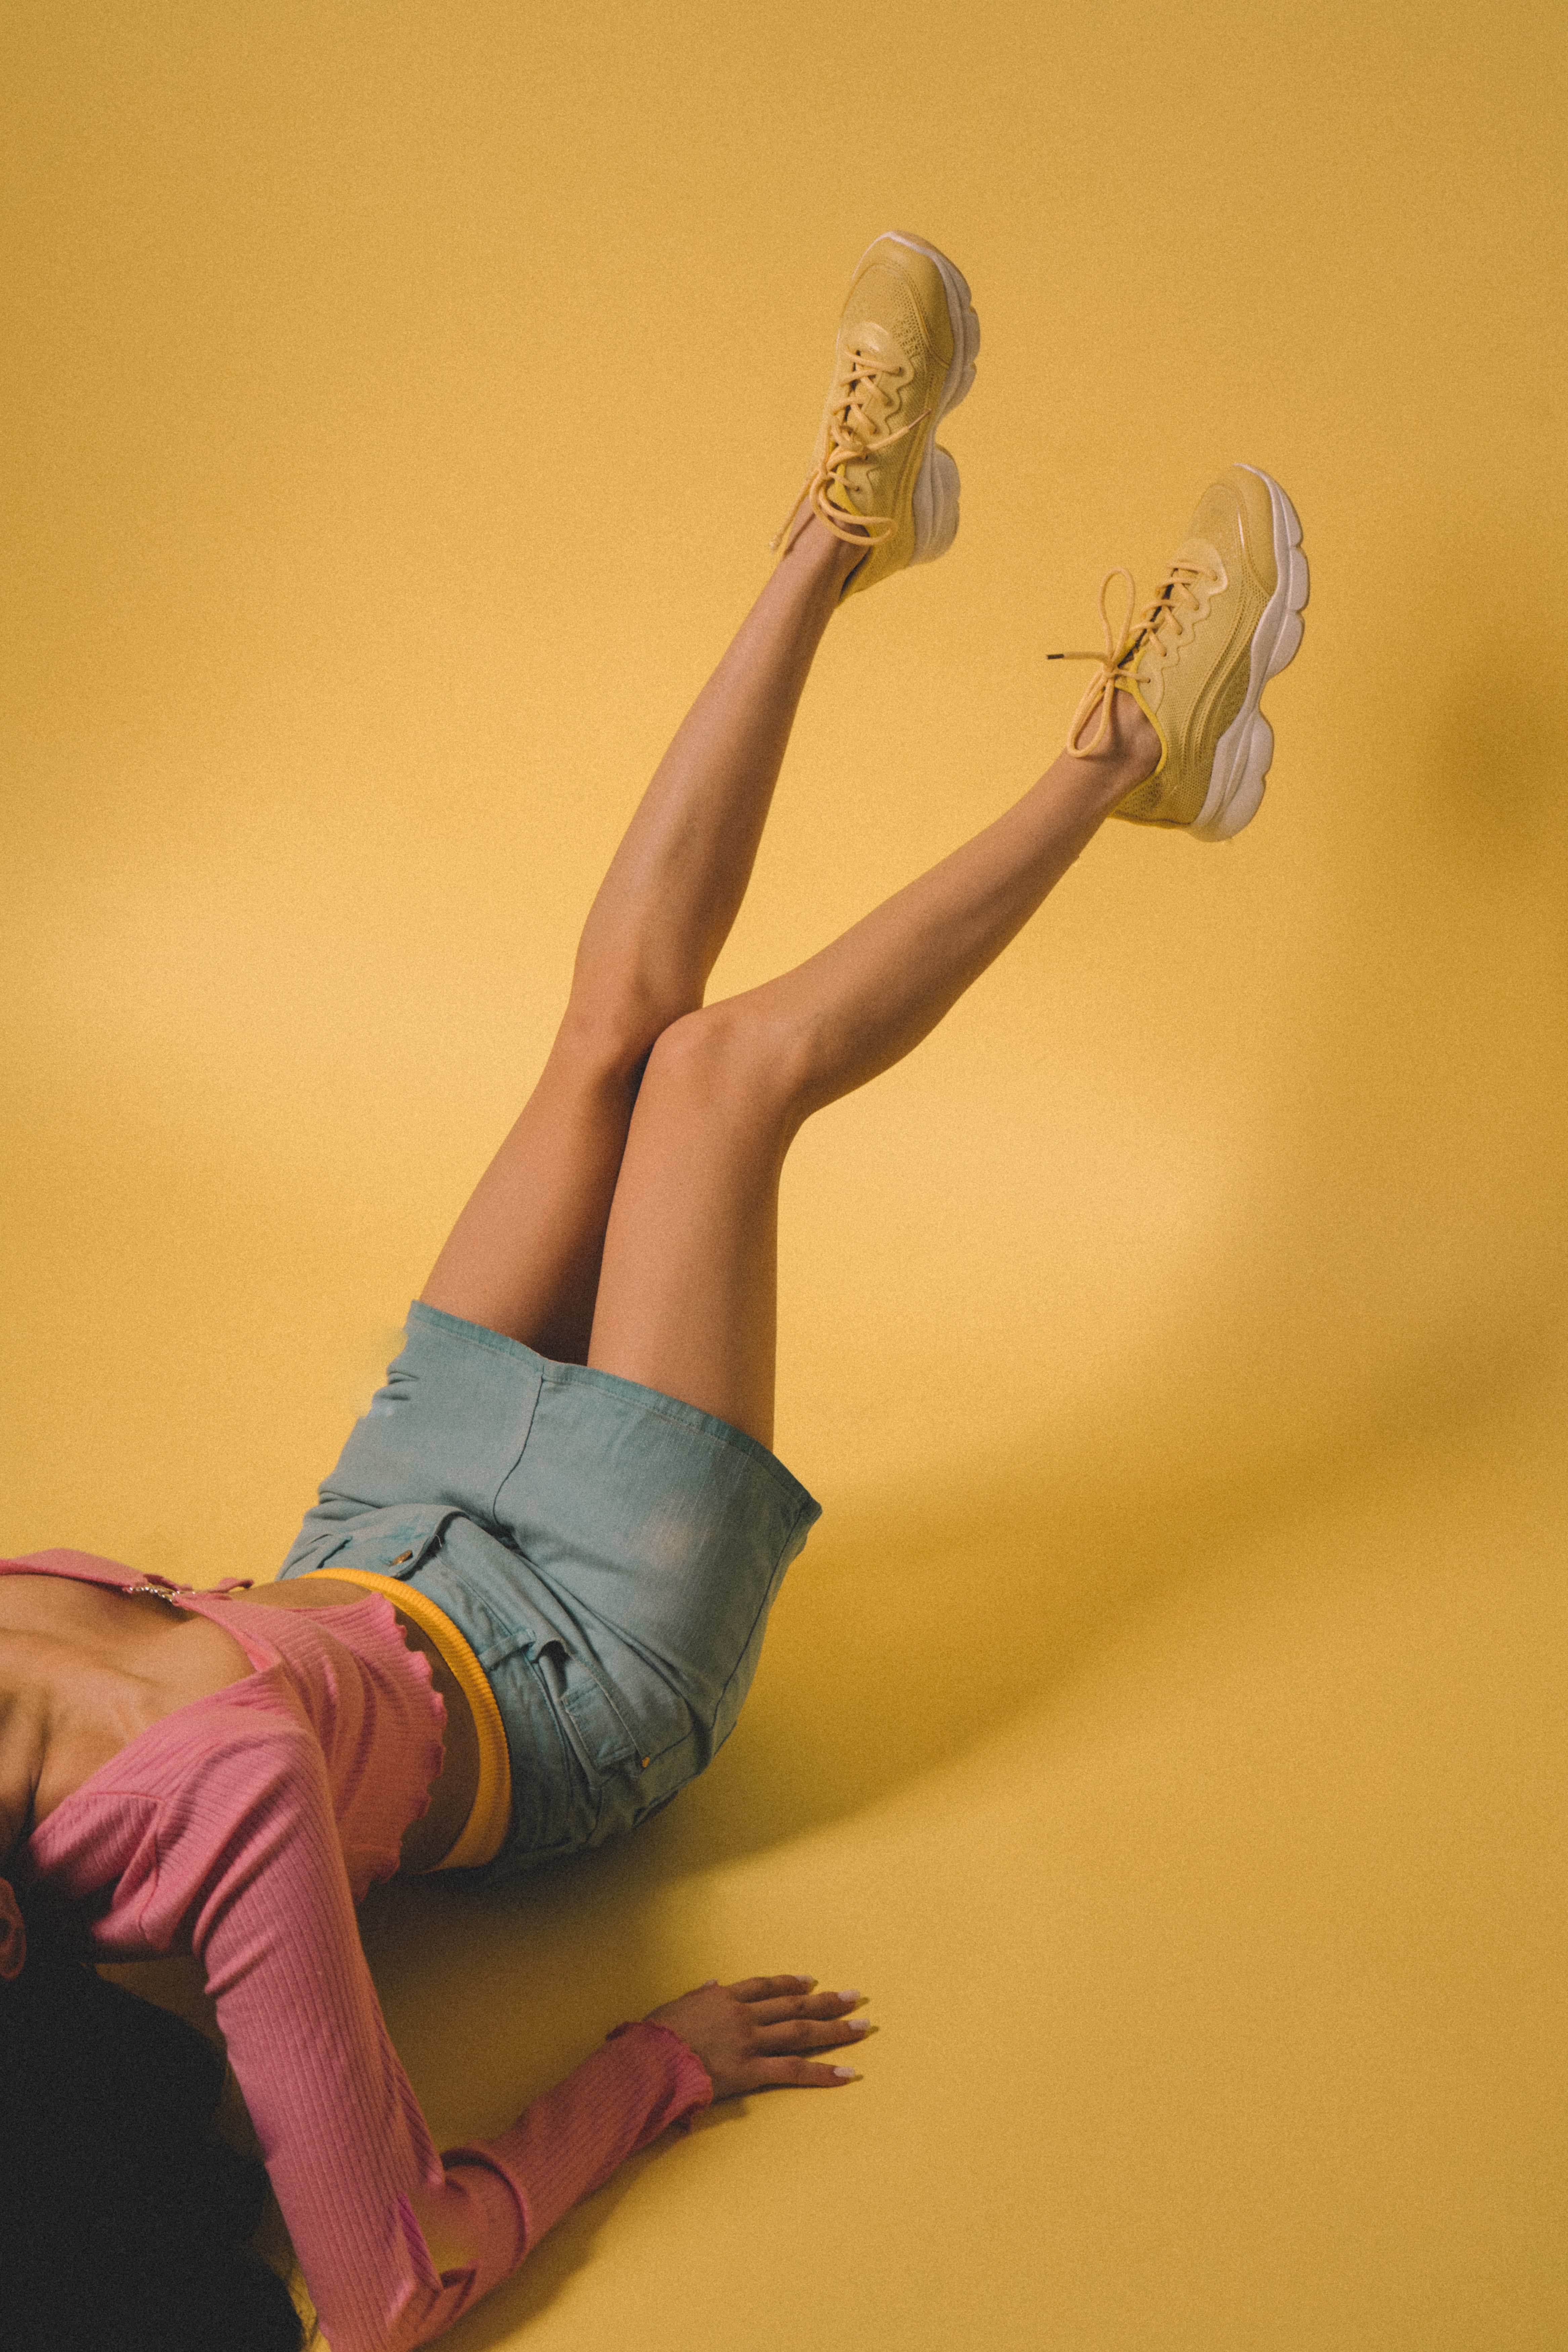
natural, joint, shoe, leg, human body, flash photography, knee, thigh, gesture, finger, wood, elbow, sneakers, happy, comfort, human leg, sportswear, balance, foot, art, physical fitness, ceiling, sitting, sock, fun, abdomen, room, illustration, shadow